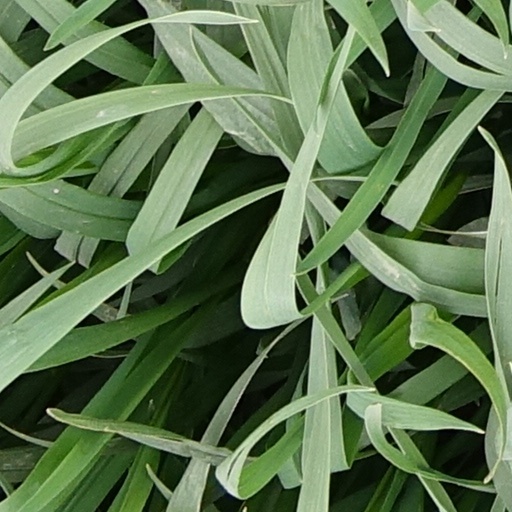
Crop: wheat